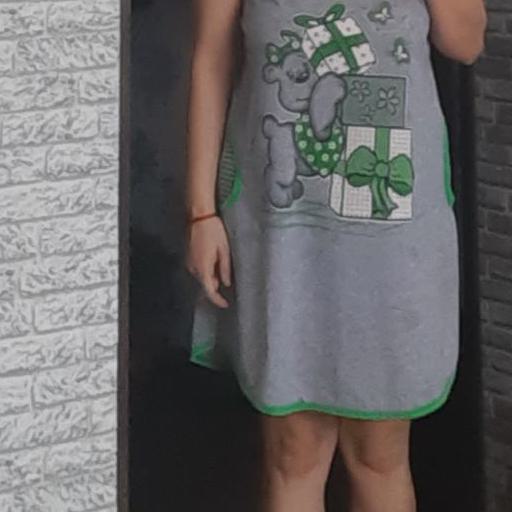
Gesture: no_gesture